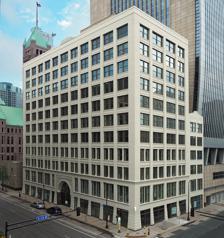
Building: Flour Exchange Building
Country: United States of America
Year built: 1909
United States historic place Flour Exchange Building U.S. National Register of Historic Places The Flour Exchange Building from the west Show map of Minnesota Show map of the United States Location 310 4th Avenue South, Minneapolis , Minnesota Coordinates 44°58′42″N 93°15′50″W / 44.97833°N 93.26389°W / 44.97833; -93.26389 Built 1892/1909 Architect Long and Kees Architectural style Chicago School NRHP reference No. 77000740 Added to NRHP August 29, 1977 The Flour Exchange Building is an office building in downtown Minneapolis , Minnesota , United States, designed by architects Long and Kees , who also designed Minneapolis City Hall and the Lumber Exchange Building .  Construction originally began in 1892, but halted abruptly in 1893 after only four floors had been built.  This was due to the effects of the Panic of 1893 .  Construction resumed later, and the building was completed in 1909 with eleven stories.  The building is generally in the Chicago school , using a relatively straightforward approach without a lot of historic details.  The modern influence of this style later influenced the Butler Square building. The building was listed on the National Register of Historic Places in 1977. References